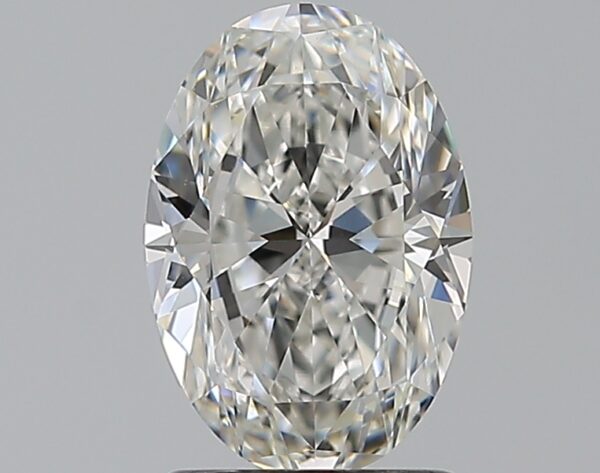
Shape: oval
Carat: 1.5
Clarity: VVS1
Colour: F
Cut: EX
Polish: EX
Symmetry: EX
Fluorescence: N
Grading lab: GIA
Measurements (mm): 8.98 x 6.18 x 3.92